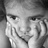
Emotion: sad